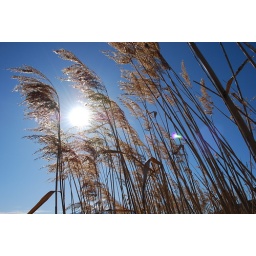
deep blue sky of December and energy flower near Fujisan